Smashing the Money Ring

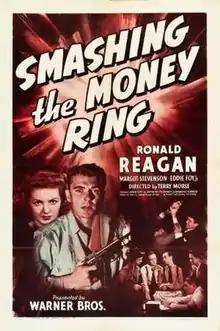
Theatrical release poster

Smashing the Money Ring is a 1939 American adventure film directed by Terry O. Morse, written by Anthony Coldeway and Raymond L. Schrock, and starring Ronald Reagan, Margot Stevenson, Eddie Foy, Jr., Joe Downing, Charles D. Brown and Joe King. It was released by Warner Bros. on October 21, 1939.